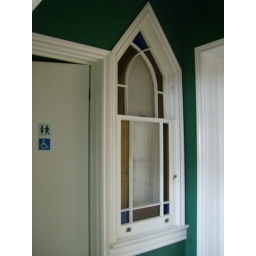
window in a wall